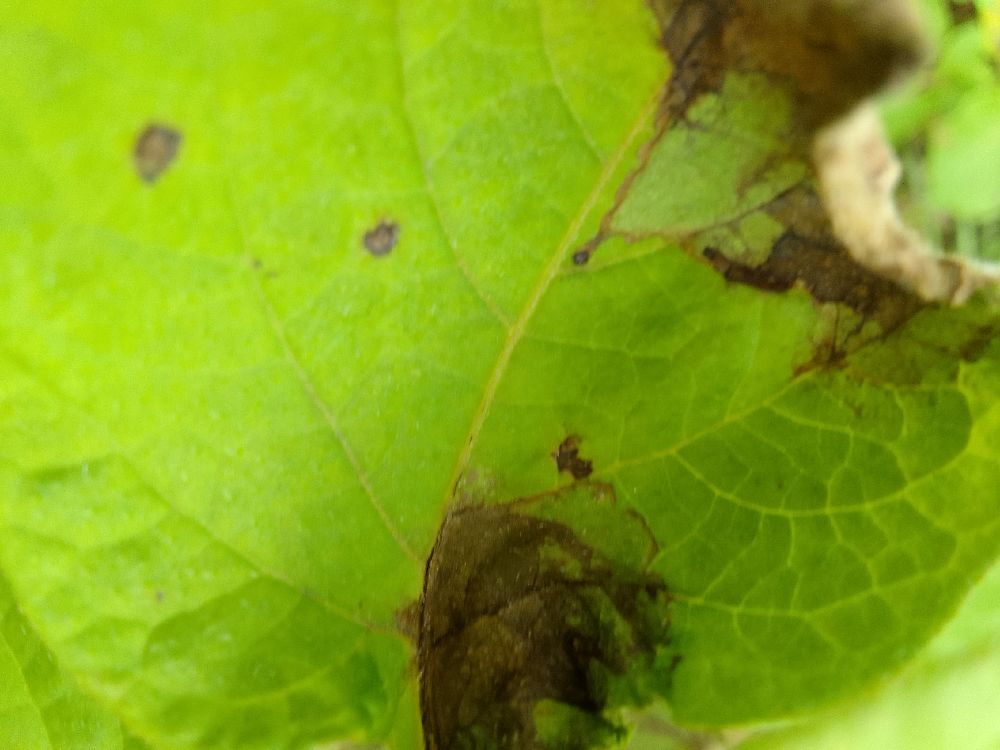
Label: Late blight